Charles Eliot Ware

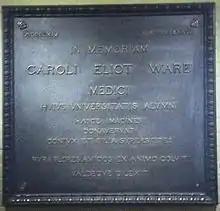
"In memory of physician Charles Eliot Ware (18141887), a graduate of this university. These models were presented by his wife and daughter who survived him. He sincerely cherished and deeply loved native plants as friends."

Seasonal residents (and farmers) of Rindge, Charles Eliot Ware and his family also kept a home at Boston, 41 Brimmer Street (Back Bay) and, eventually, they would send their daughter to Radcliffe College where she learned under Professor George Lincoln Goodale - who would become the first director of the Harvard Botanical Museum. In fact, "Mary Ware, an especially fascinating character, became in many respects a professional naturalist," a role which she was later able to utilize by being the patron sponsor of the Glass Flowers, her purpose being to advance the education of women.